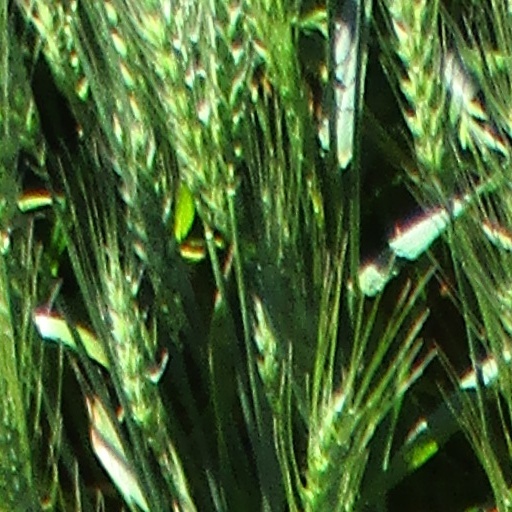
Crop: wheat